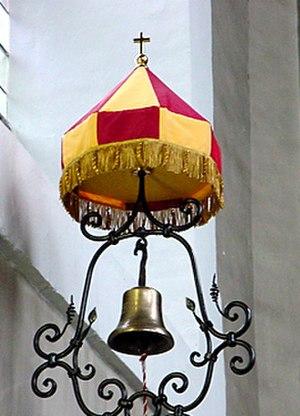
Le tintinnabule est une clochette sur un support portatif et constitue, avec l'ombrellino, l'un des emblèmes distinctifs des basiliques.
Le style tintinnabuli ou tintinnabulisme est un procédé de composition musicale et une technique d'écriture créée par Arvo Pärt, compositeur estonien associé à la musique minimaliste.